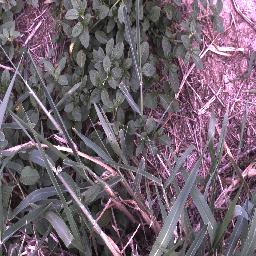
Label: negative